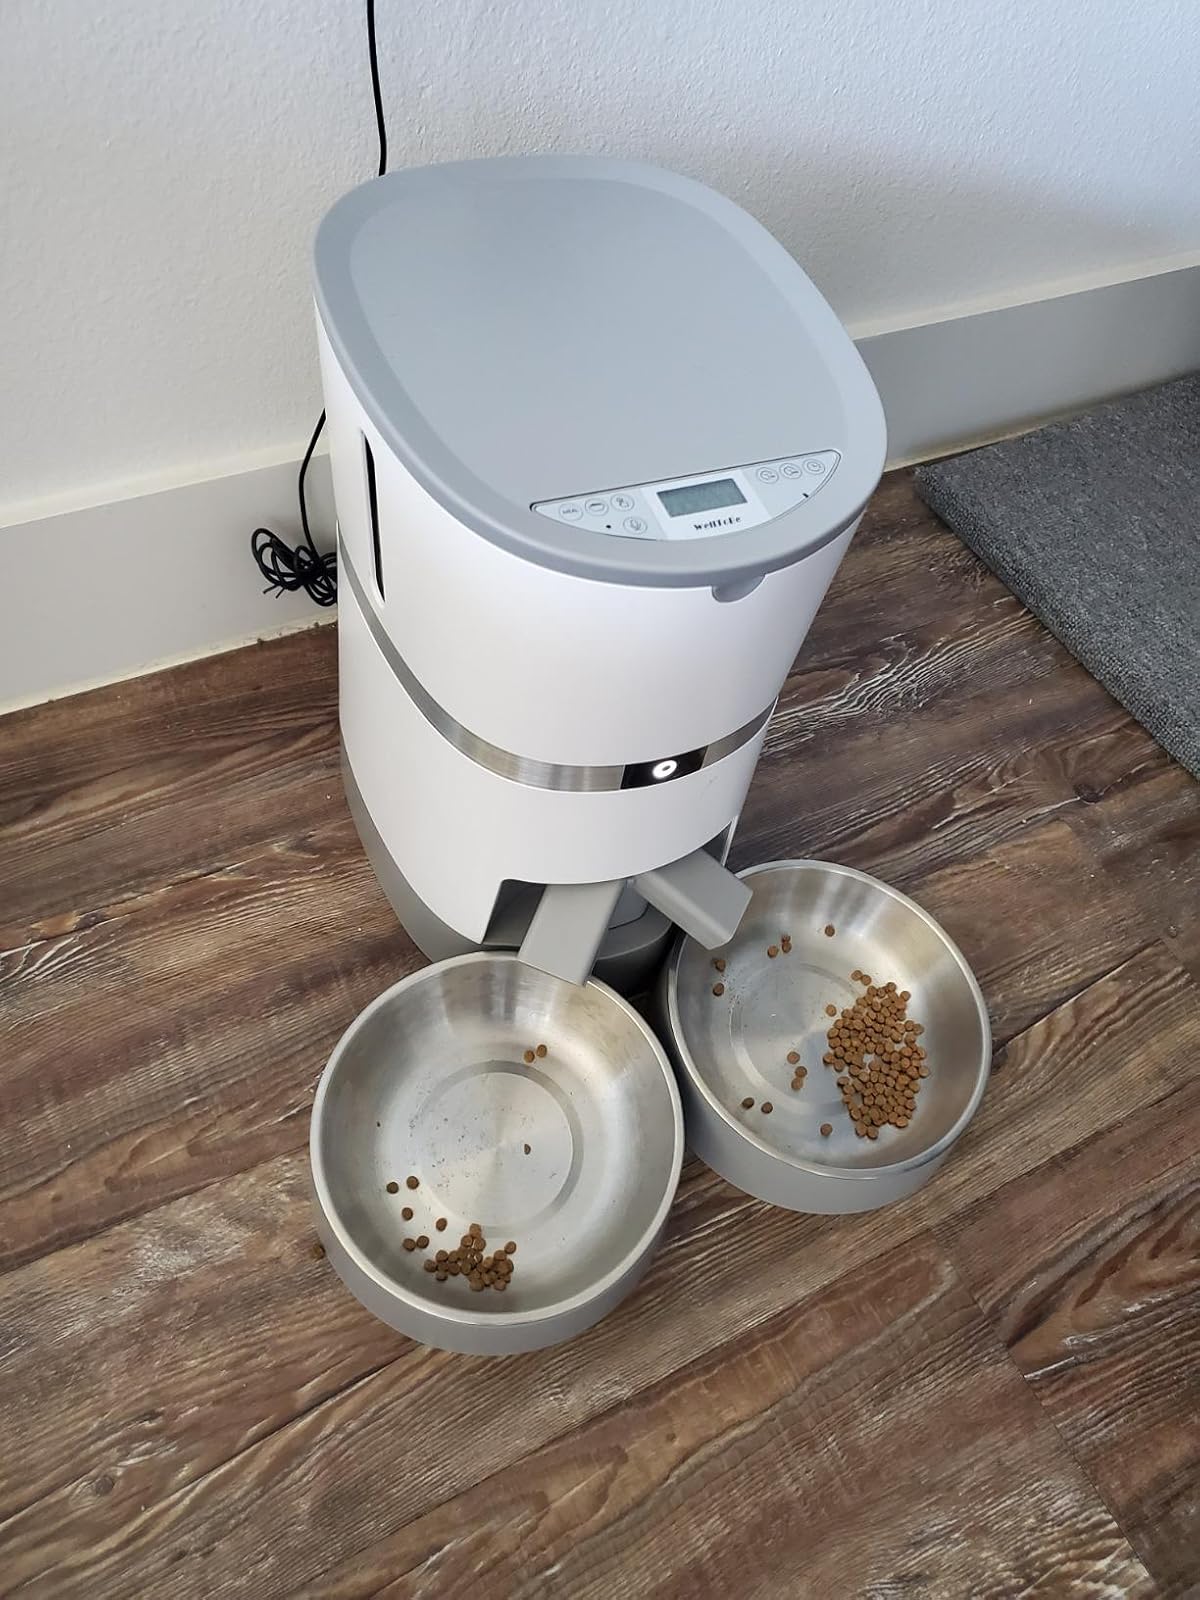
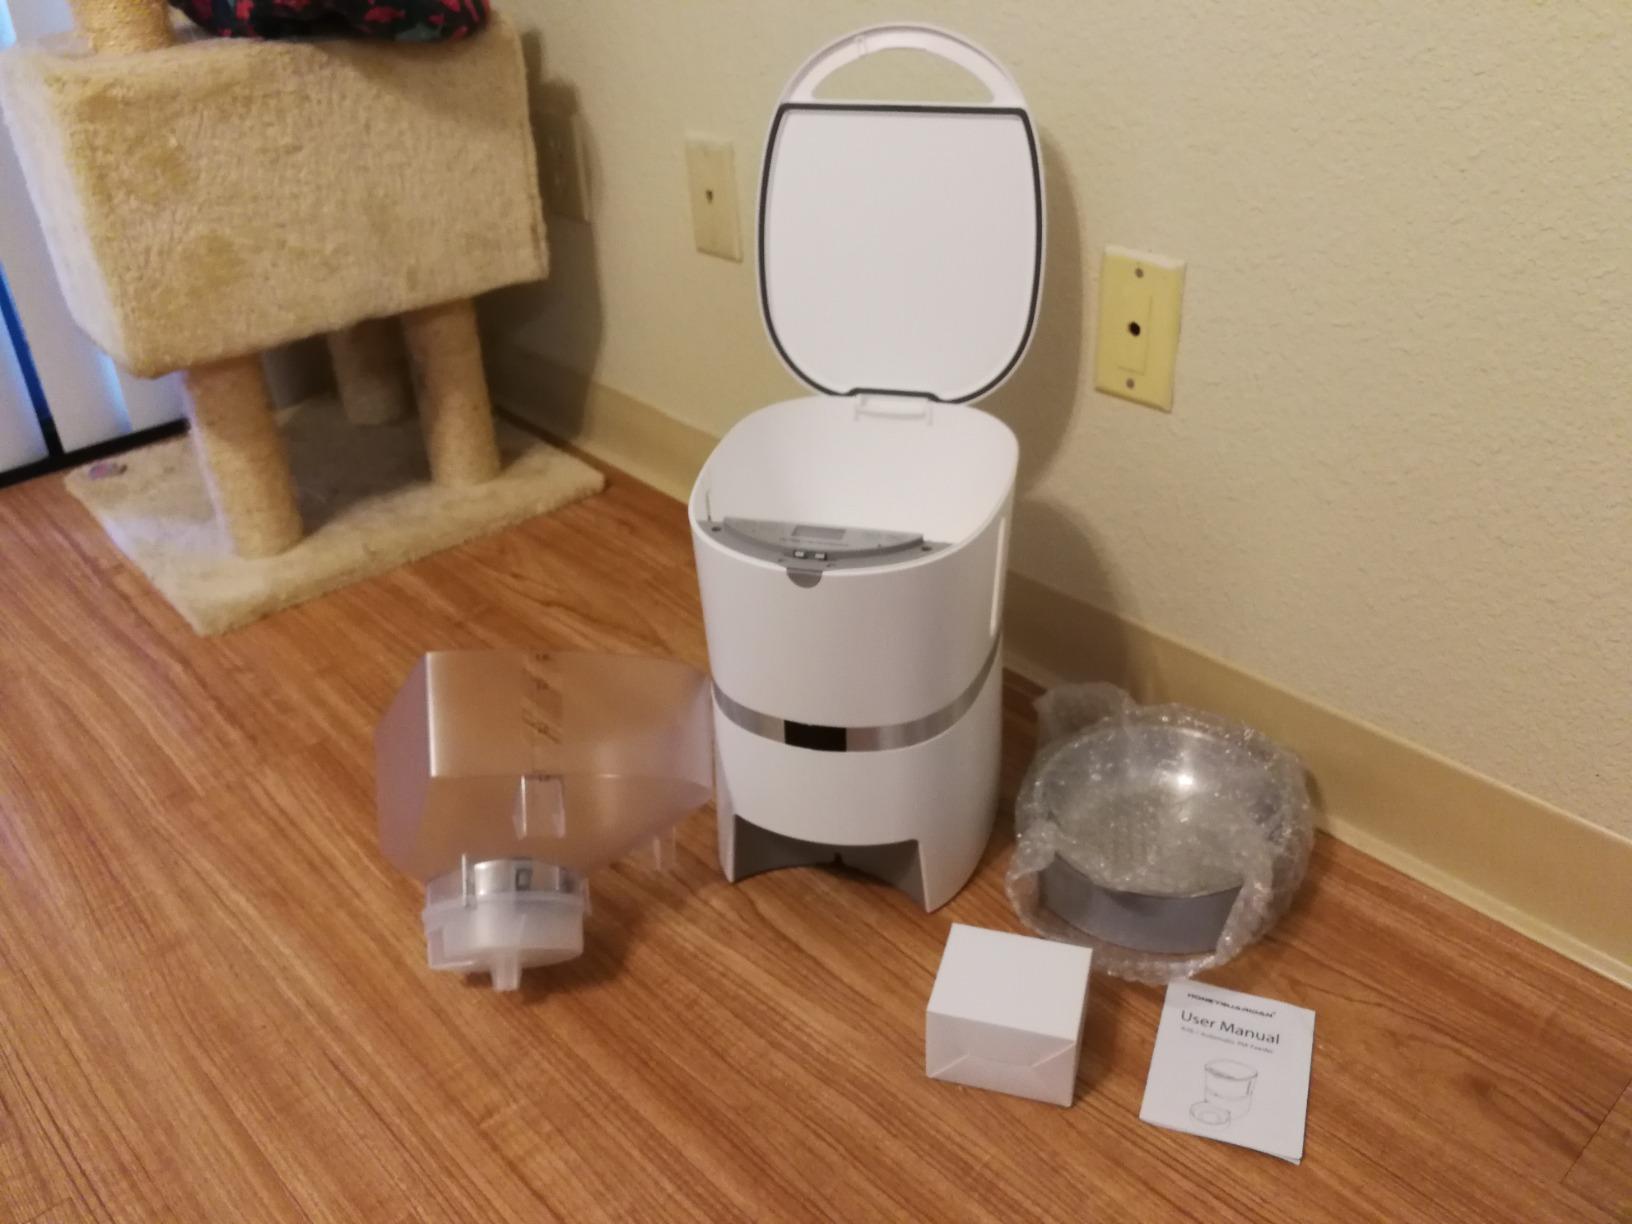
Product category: items_feeder
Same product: no